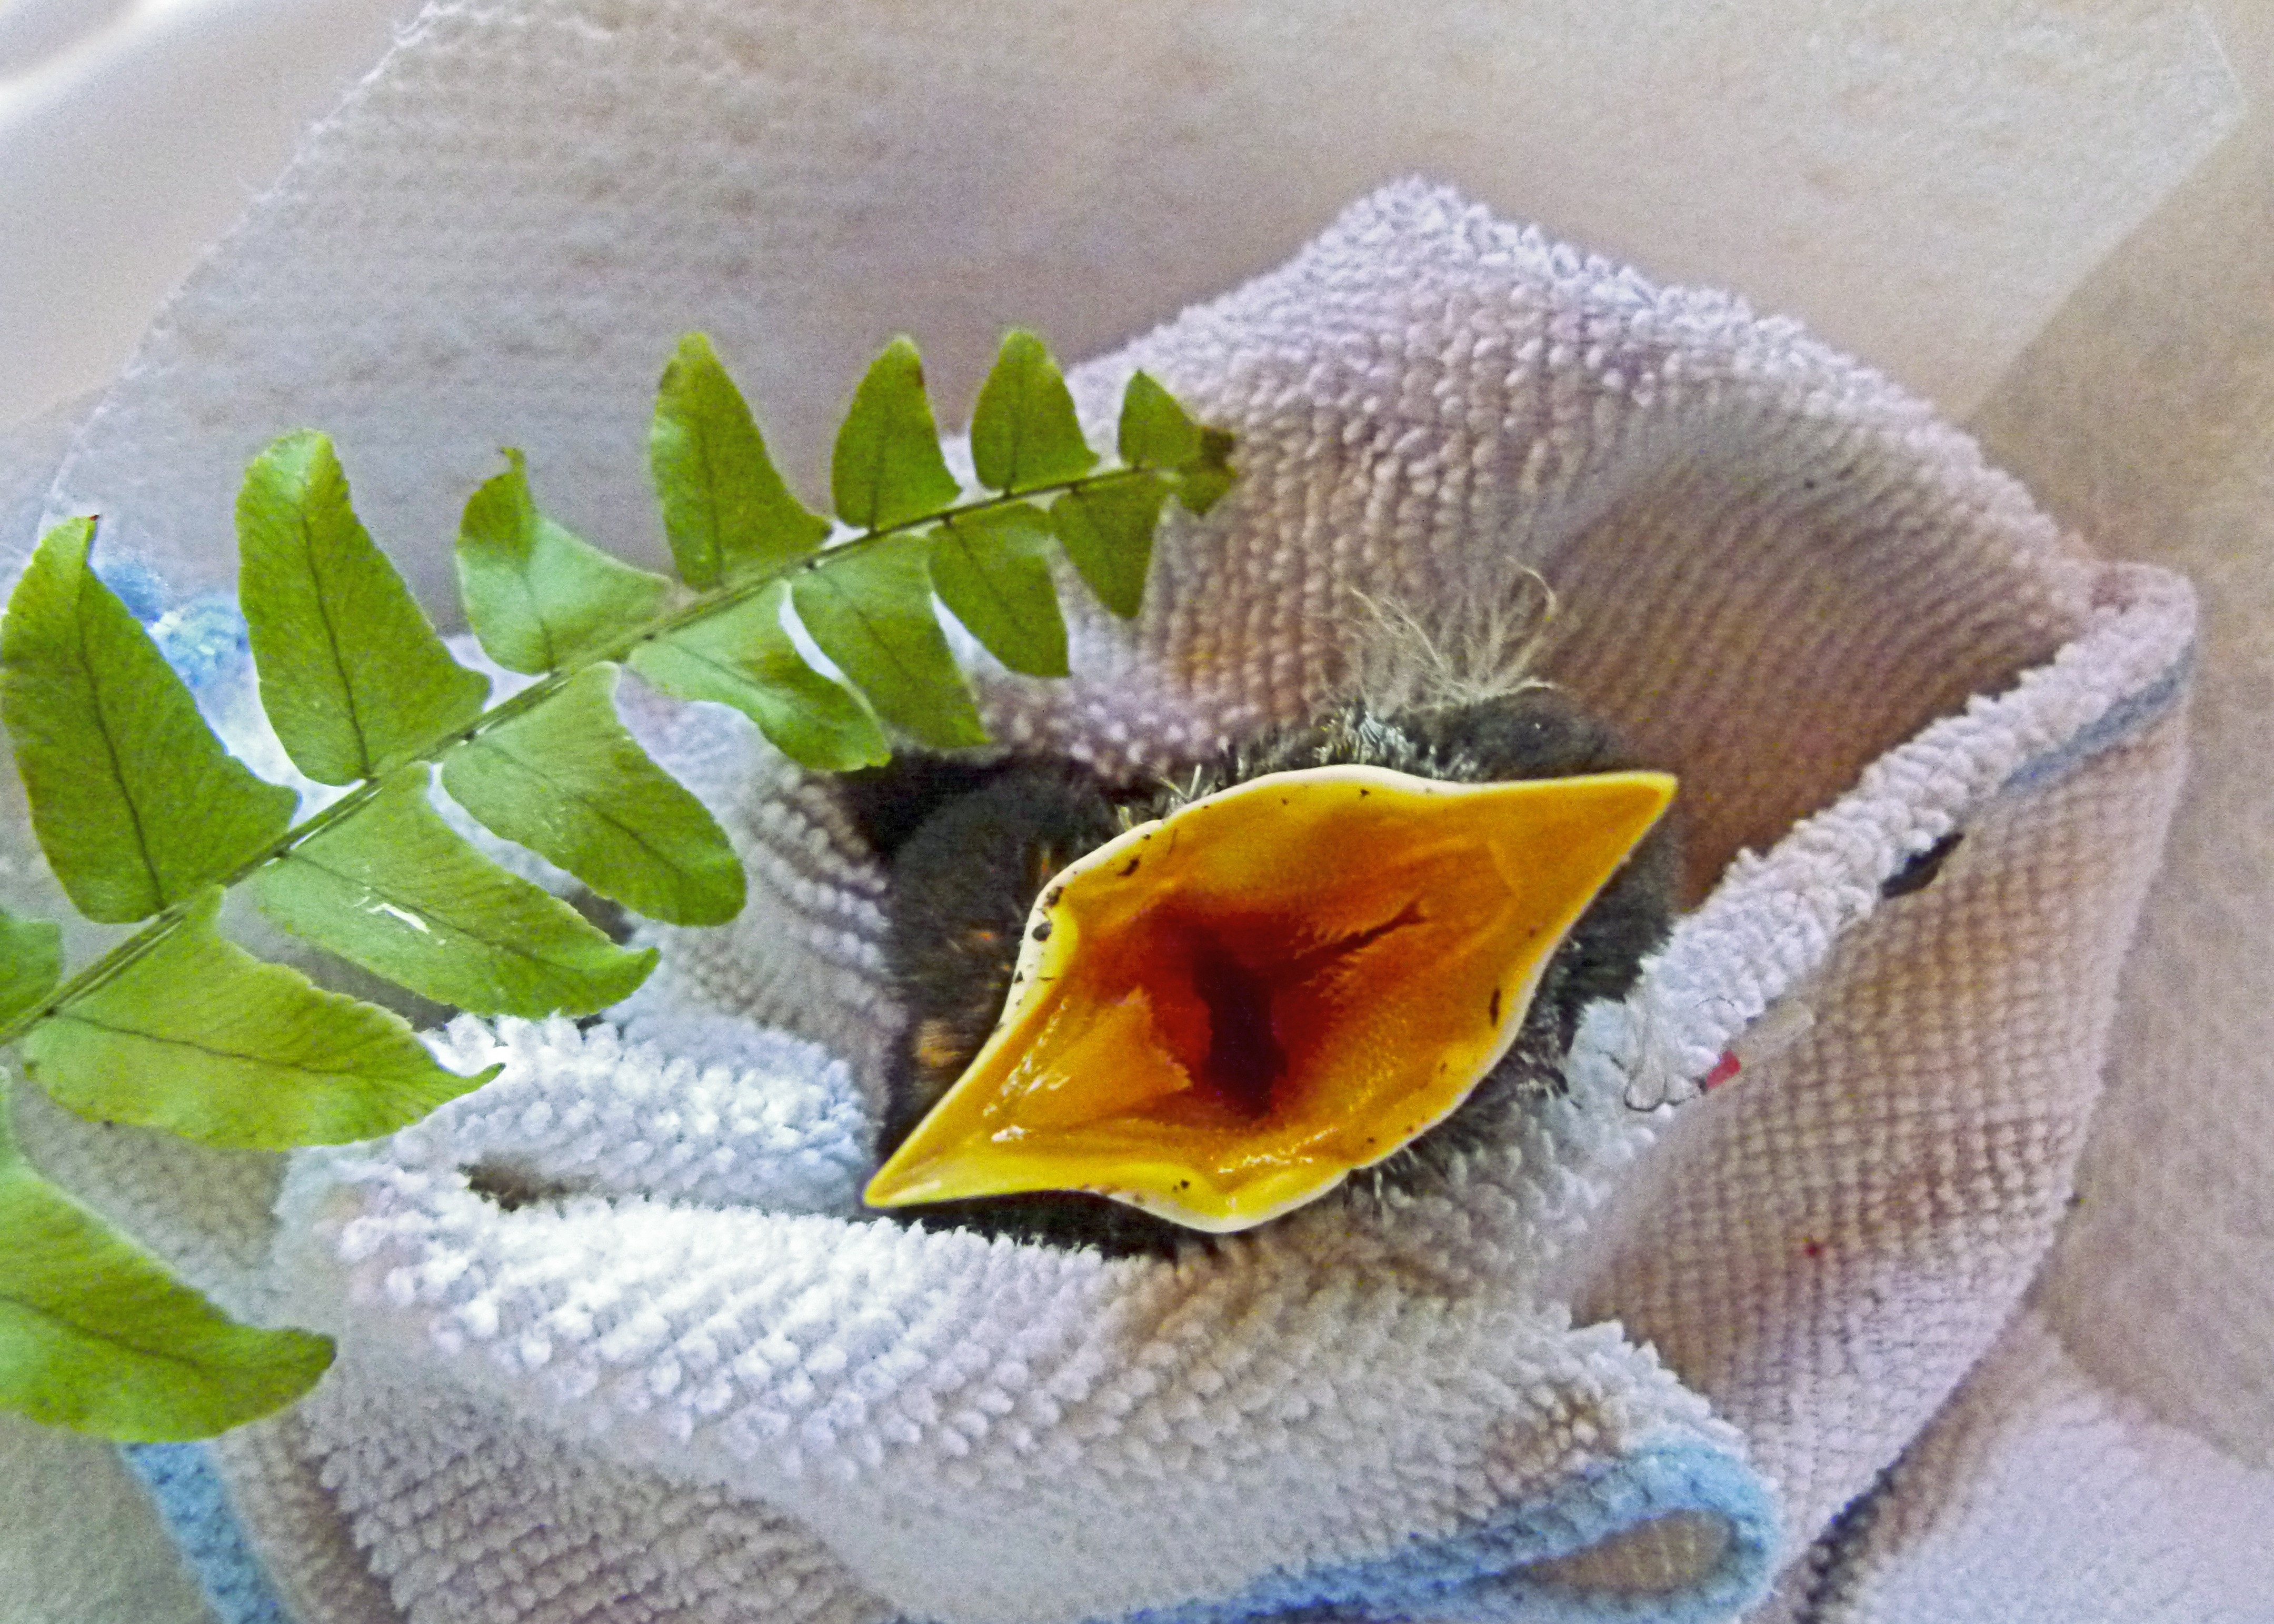
nature, bird, plant, fruit, leaf, flower, petal, animal, young, dish, food, produce, yellow, close up, art, feathered, chick, hungry, flowering plant, red robin, land plant